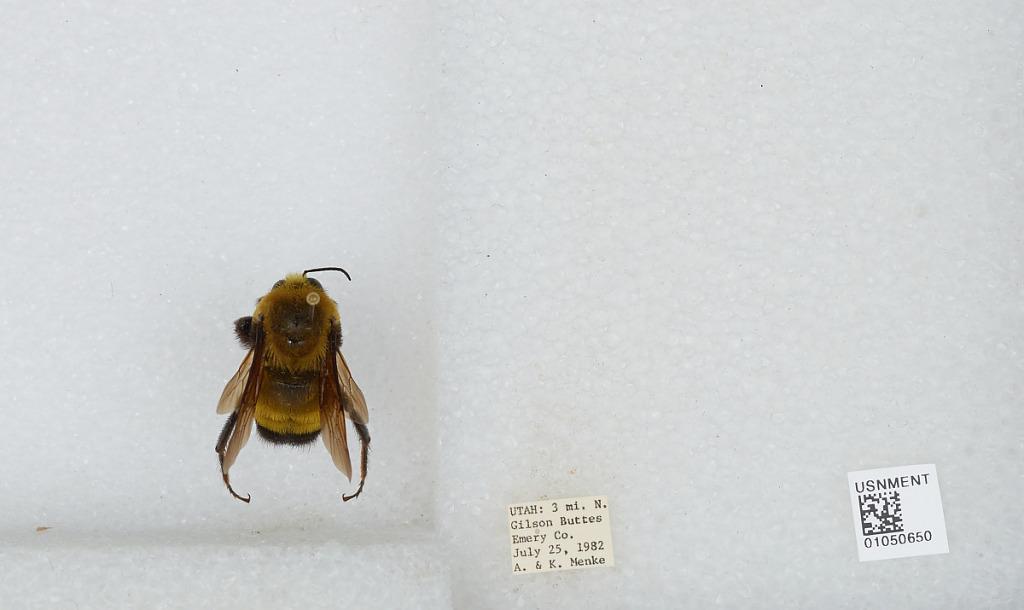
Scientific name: Bombus sp.
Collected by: A. Menke & K. Menke
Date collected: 1982-7-25
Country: United States
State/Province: Utah
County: Emery
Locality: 3 miles North of Gilson Buttes
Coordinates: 38.6256, -110.62